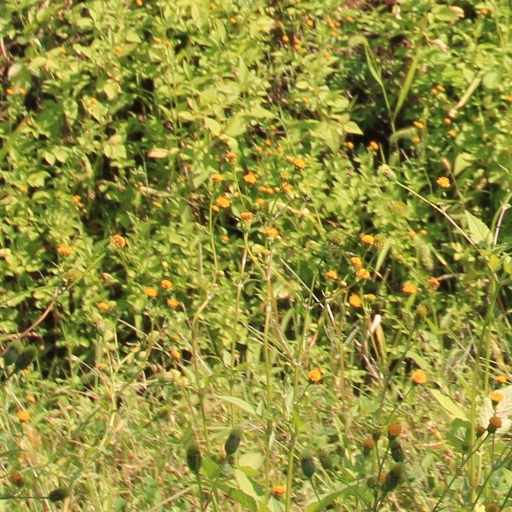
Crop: grape